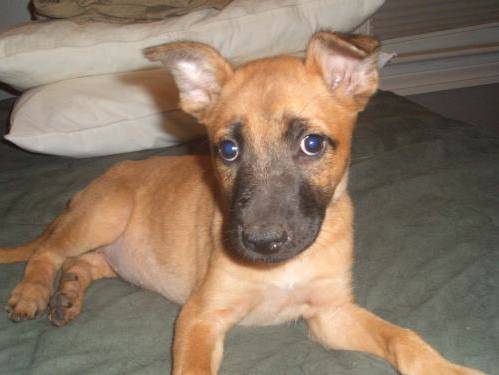
Label: dog